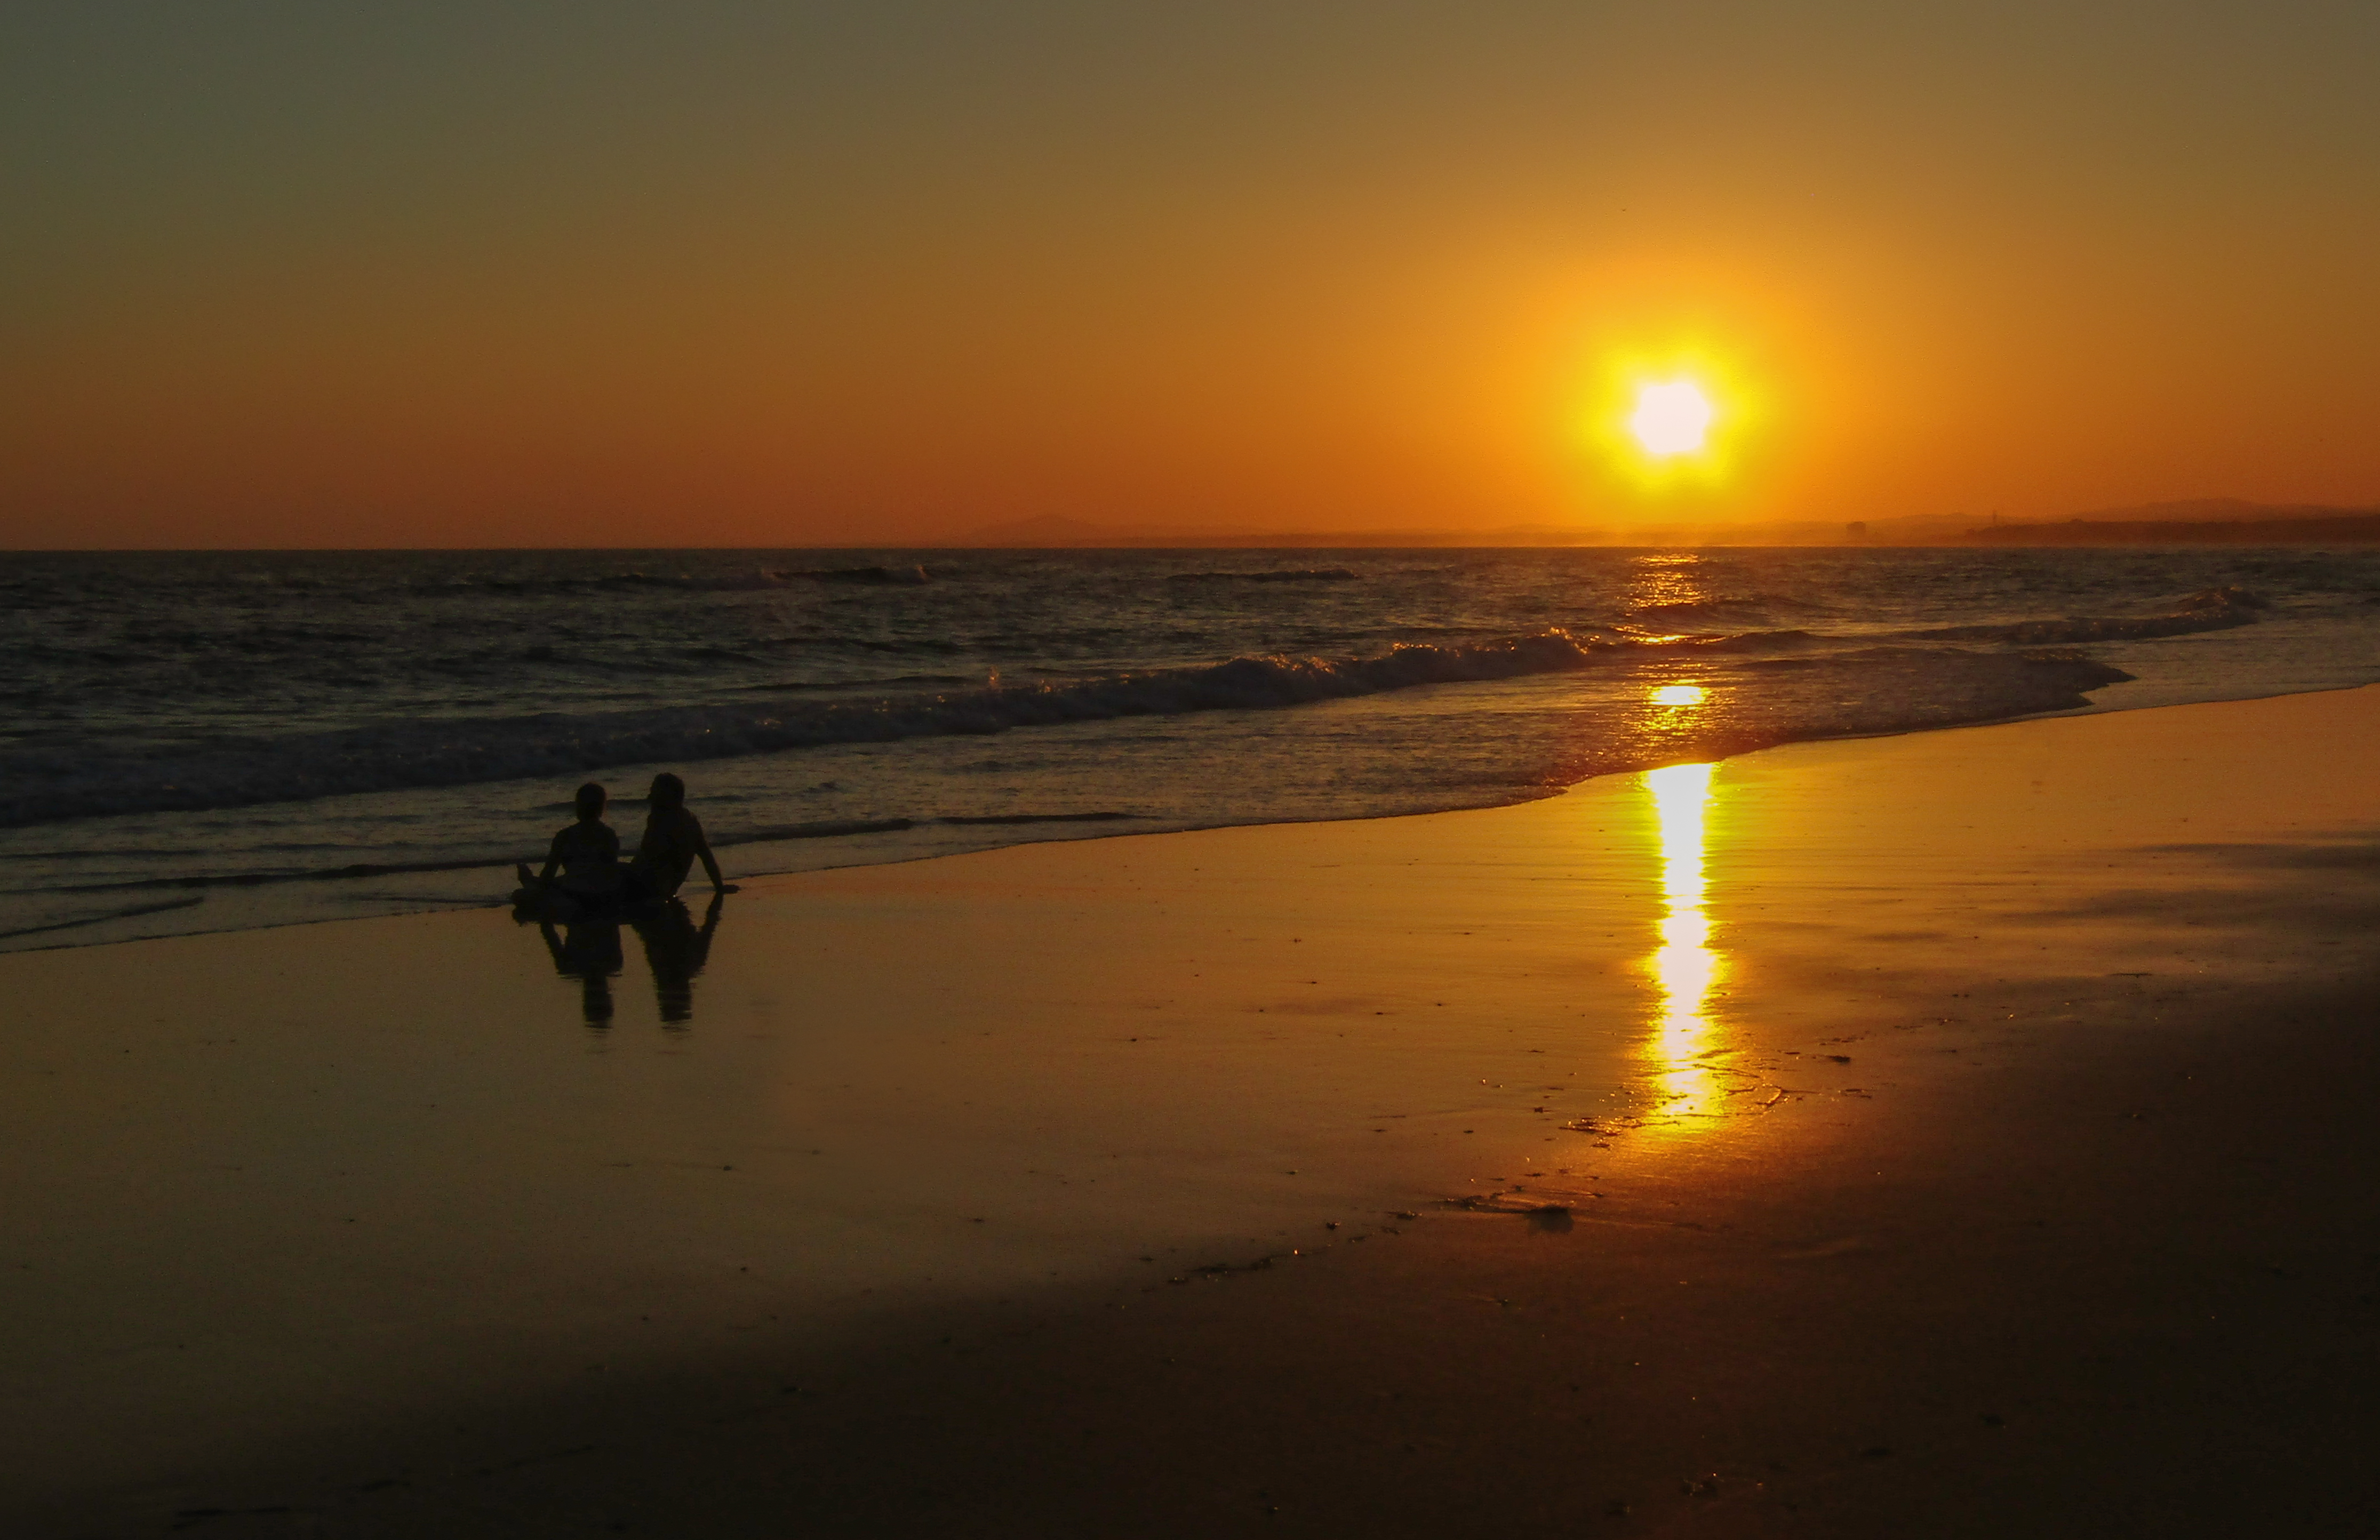
sunset, sea, body of water, sun, horizon, sunrise, sky, shore, calm, ocean, water, reflection, beach, morning, evening, coast, wave, sunlight, afterglow, sand, dusk